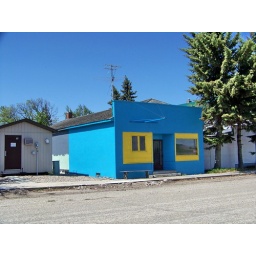
Old storefront building painted brilliant blue and yellow. Seen in village of Krydor, Saskatchewan. June 2009.